Tramore

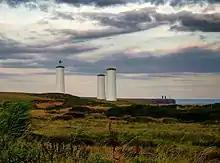
The "Metal Man" statue is visible on the leftmost of the three pillars.

From the sea, Tramore Bay can be easily confused with the traditional safe haven of the Suir estuary. After the sinking of the "Sea Horse", its insurers Lloyd's of London funded the building of piers and the erection of pillars on two headlands as a visual aid to prevent similar calamities from happening. The pillars, three on Newtown Head and two on Brownstown Head, were erected in 1823.